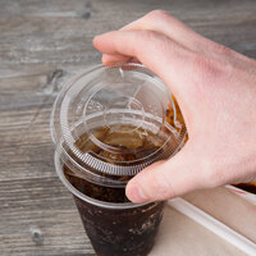
Label: plastic